Elton B. Stephens Expressway

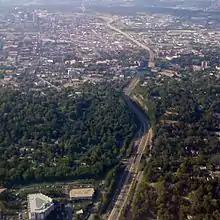
Aerial image of the expressway

Construction commenced in 1962 with the initial blasting of the Red Mountain Expressway Cut and construction of the interchange with Florida Short Route. The latter work was delayed by intransigence from the Jefferson County Board of Education, which denied crews access to the Shades Valley High School campus until the Alabama Department of Transportation secured replacement land for that condemned for highway use.